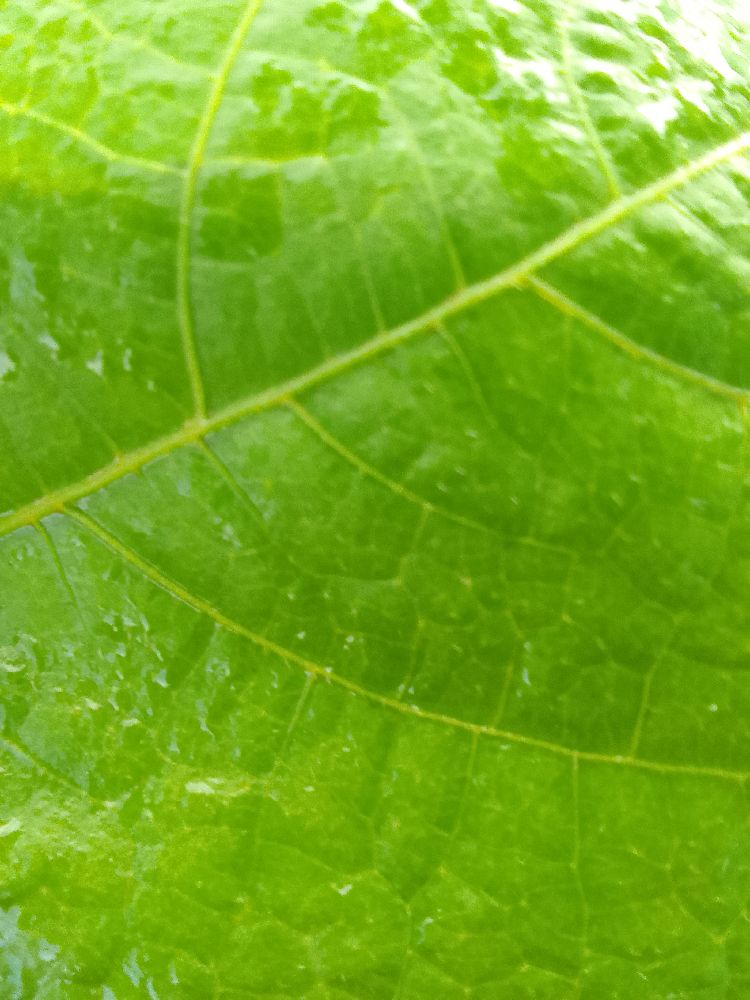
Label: healthy